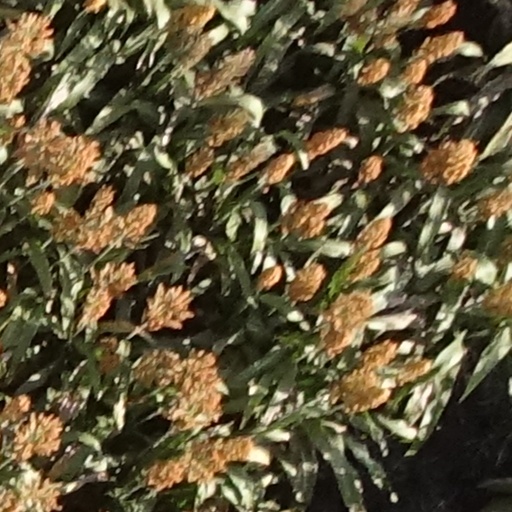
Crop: sorghum